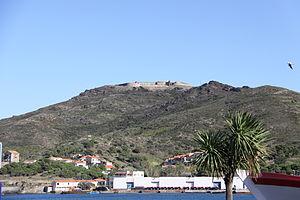
Le fort Béar, ouvrage militaire du 19e siècle, vue depuis le port de Port-Vendres, Pyrénées-Orientales, France.
Le fort Béar, ou fort du cap Béar, est un ouvrage militaire construit entre 1877 et 1880, situé à l'est de la commune de Port-Vendres, dans le département des Pyrénées-Orientales, au sommet du mont Béar à environ 205 mètres d’altitude, dominant le cap Béar sur la Côte Vermeille.